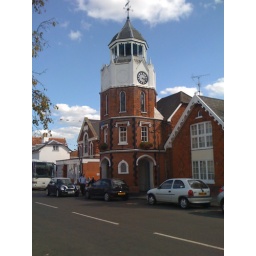
A clock tower in the town